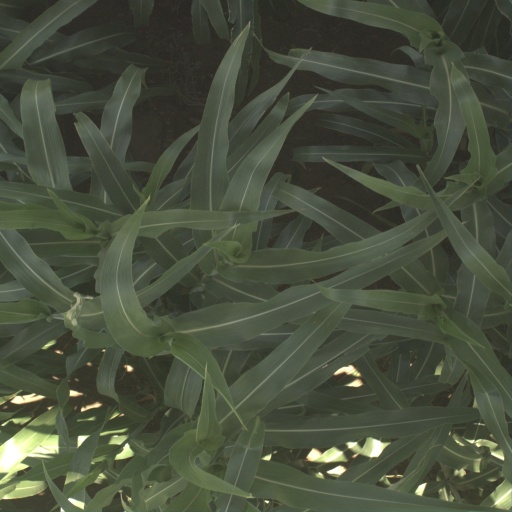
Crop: sorghum